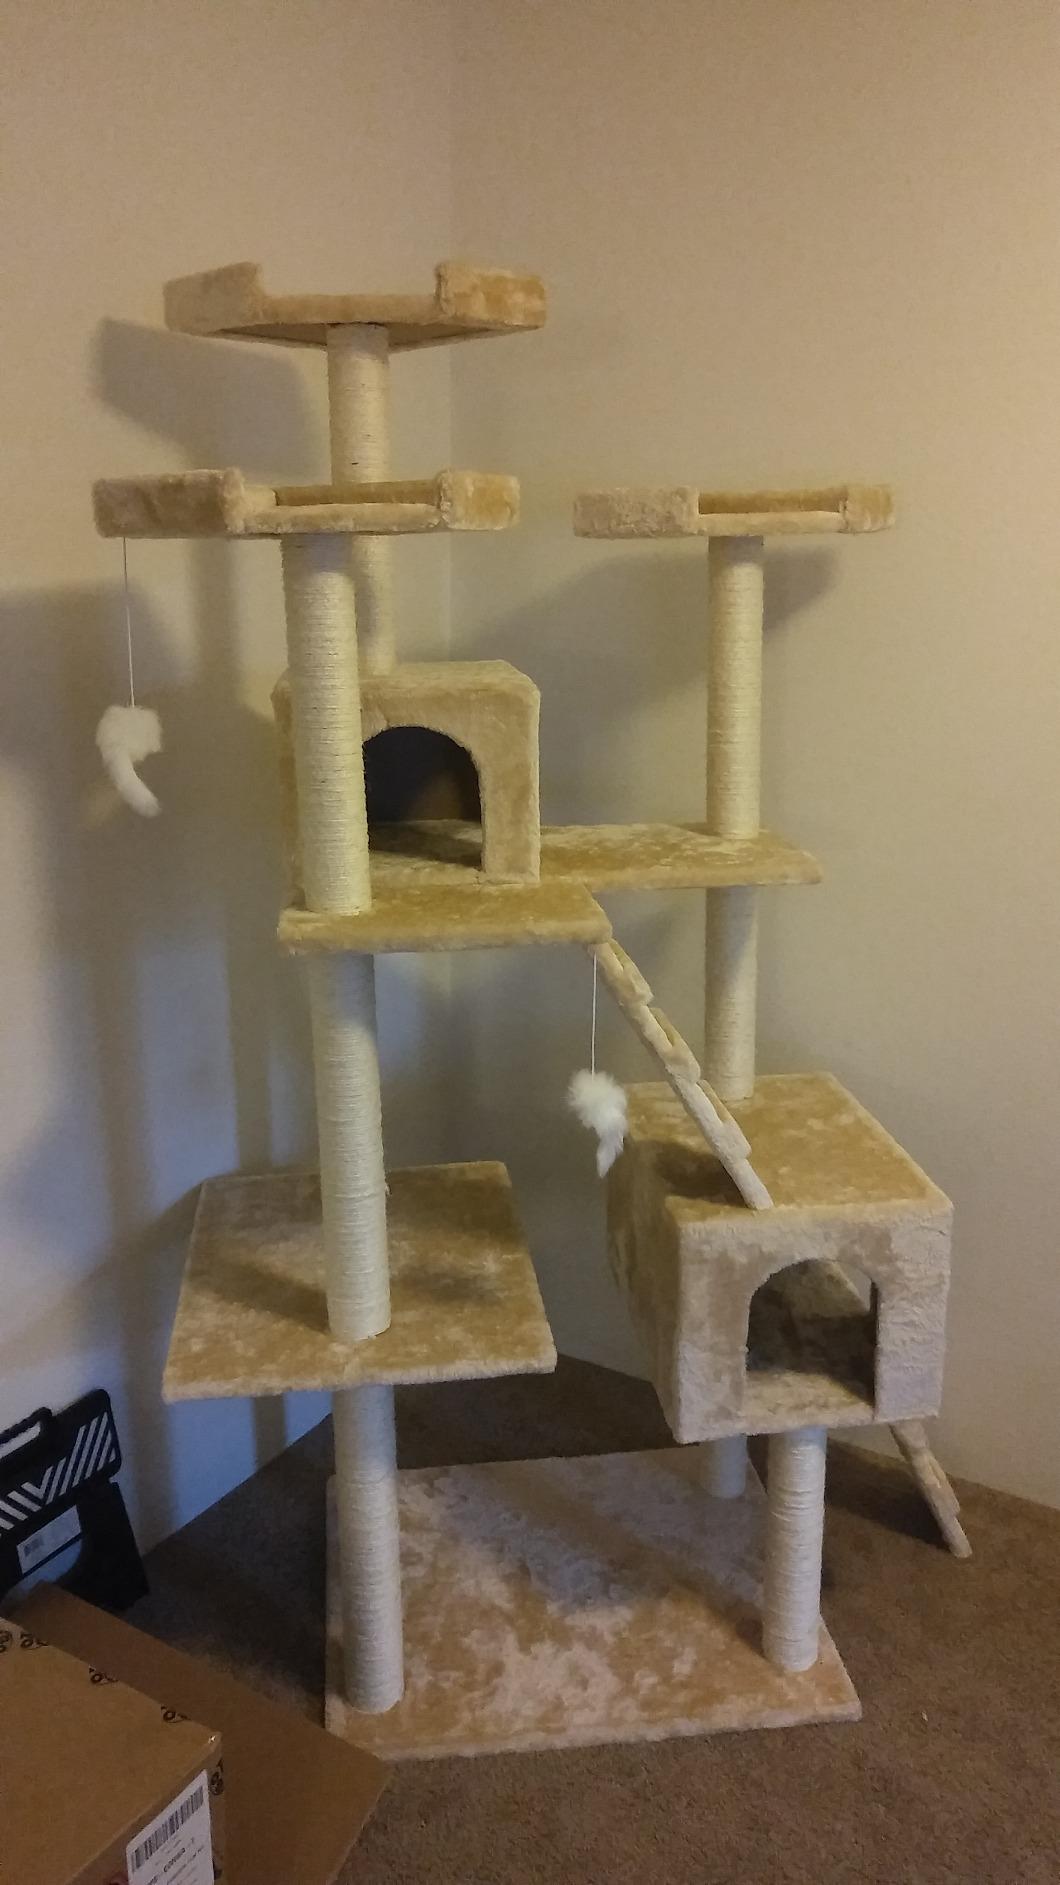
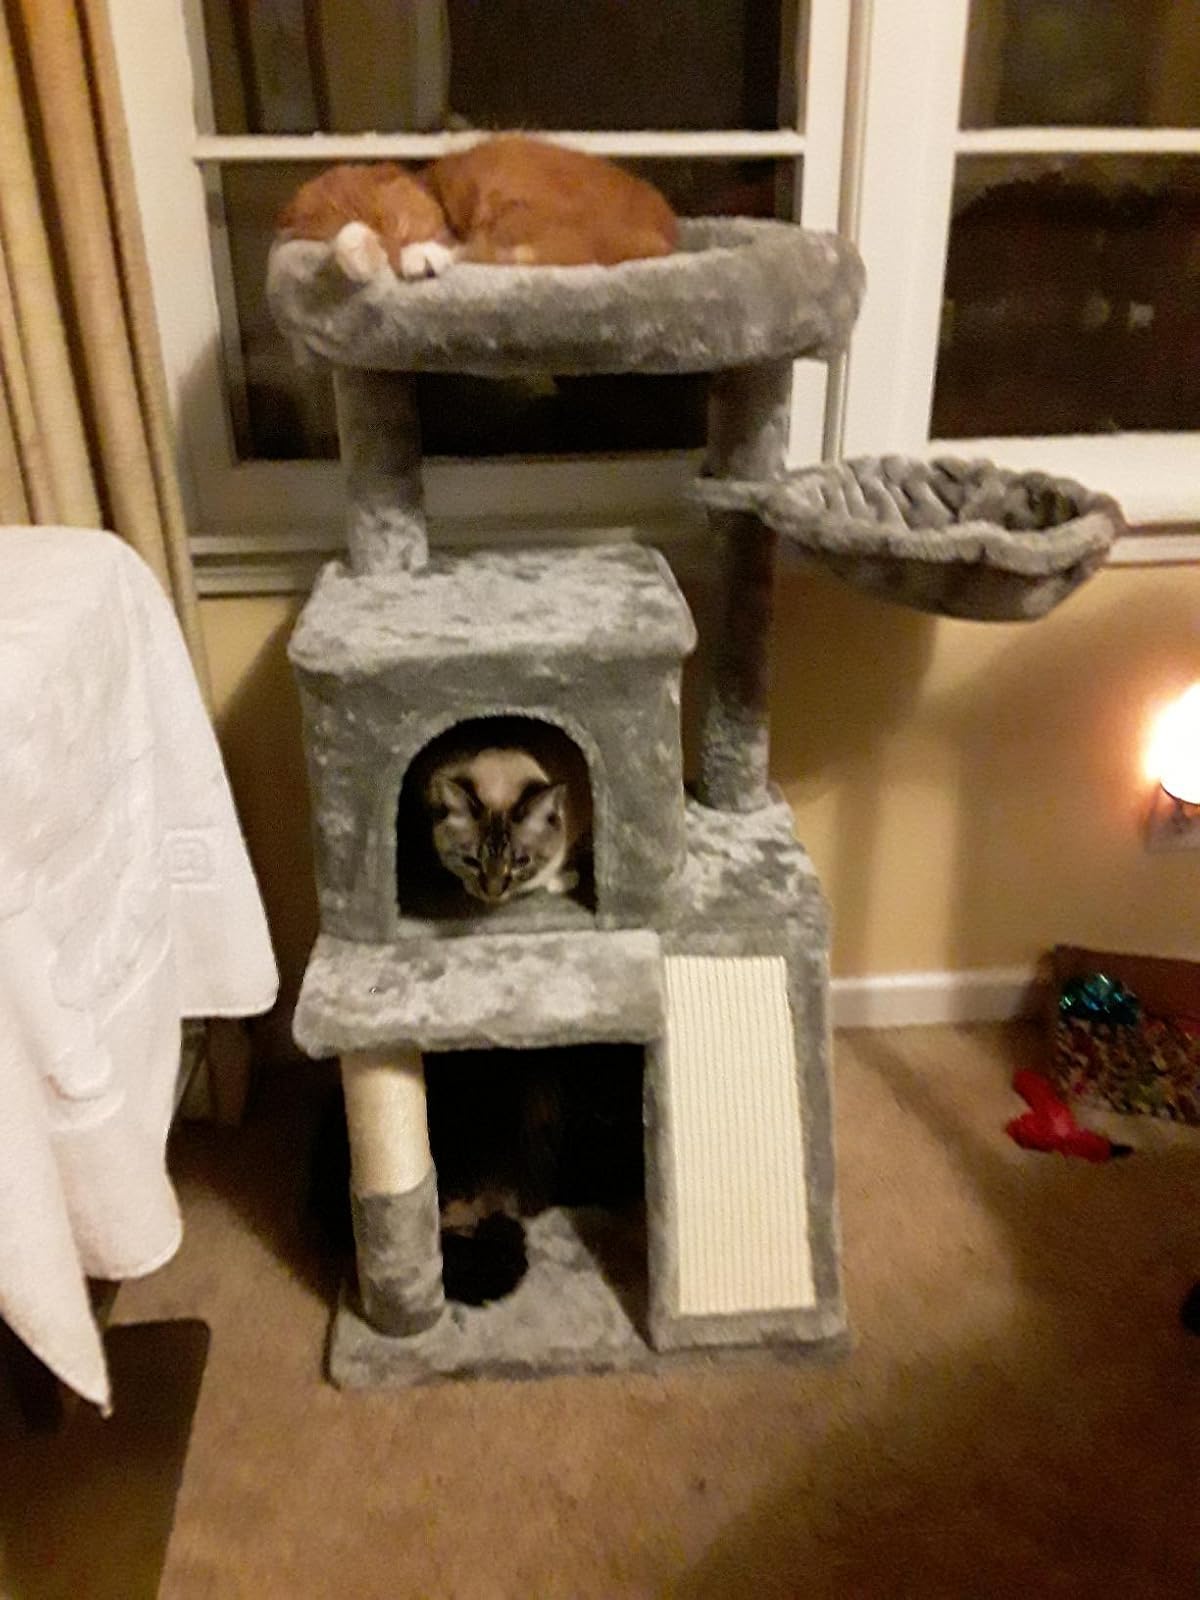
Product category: items_cat tree
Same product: no